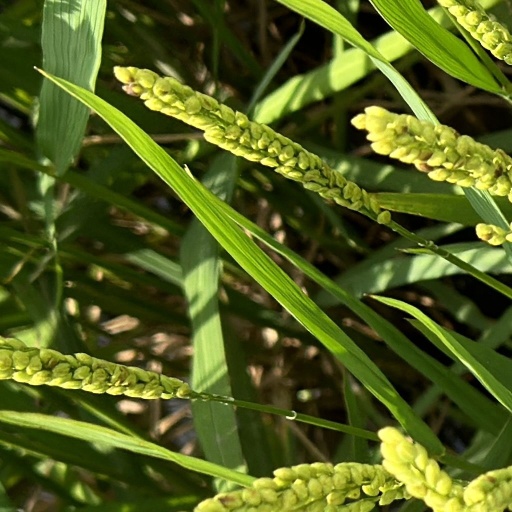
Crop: rice